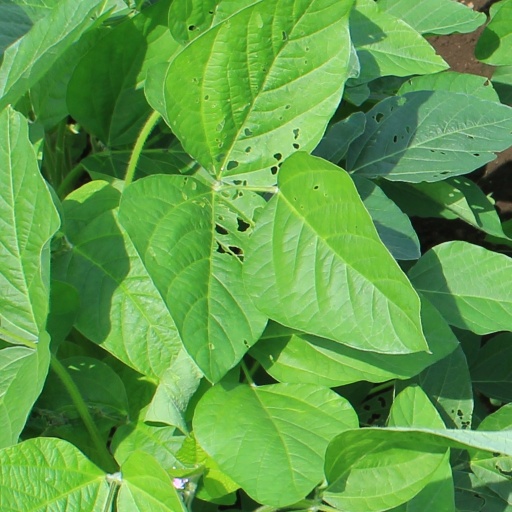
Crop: soybean